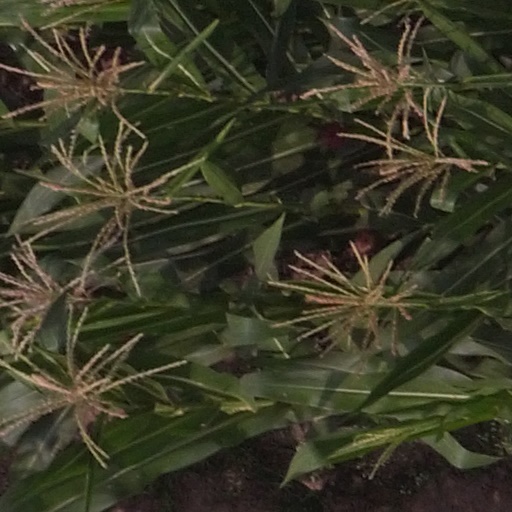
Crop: maize; corn